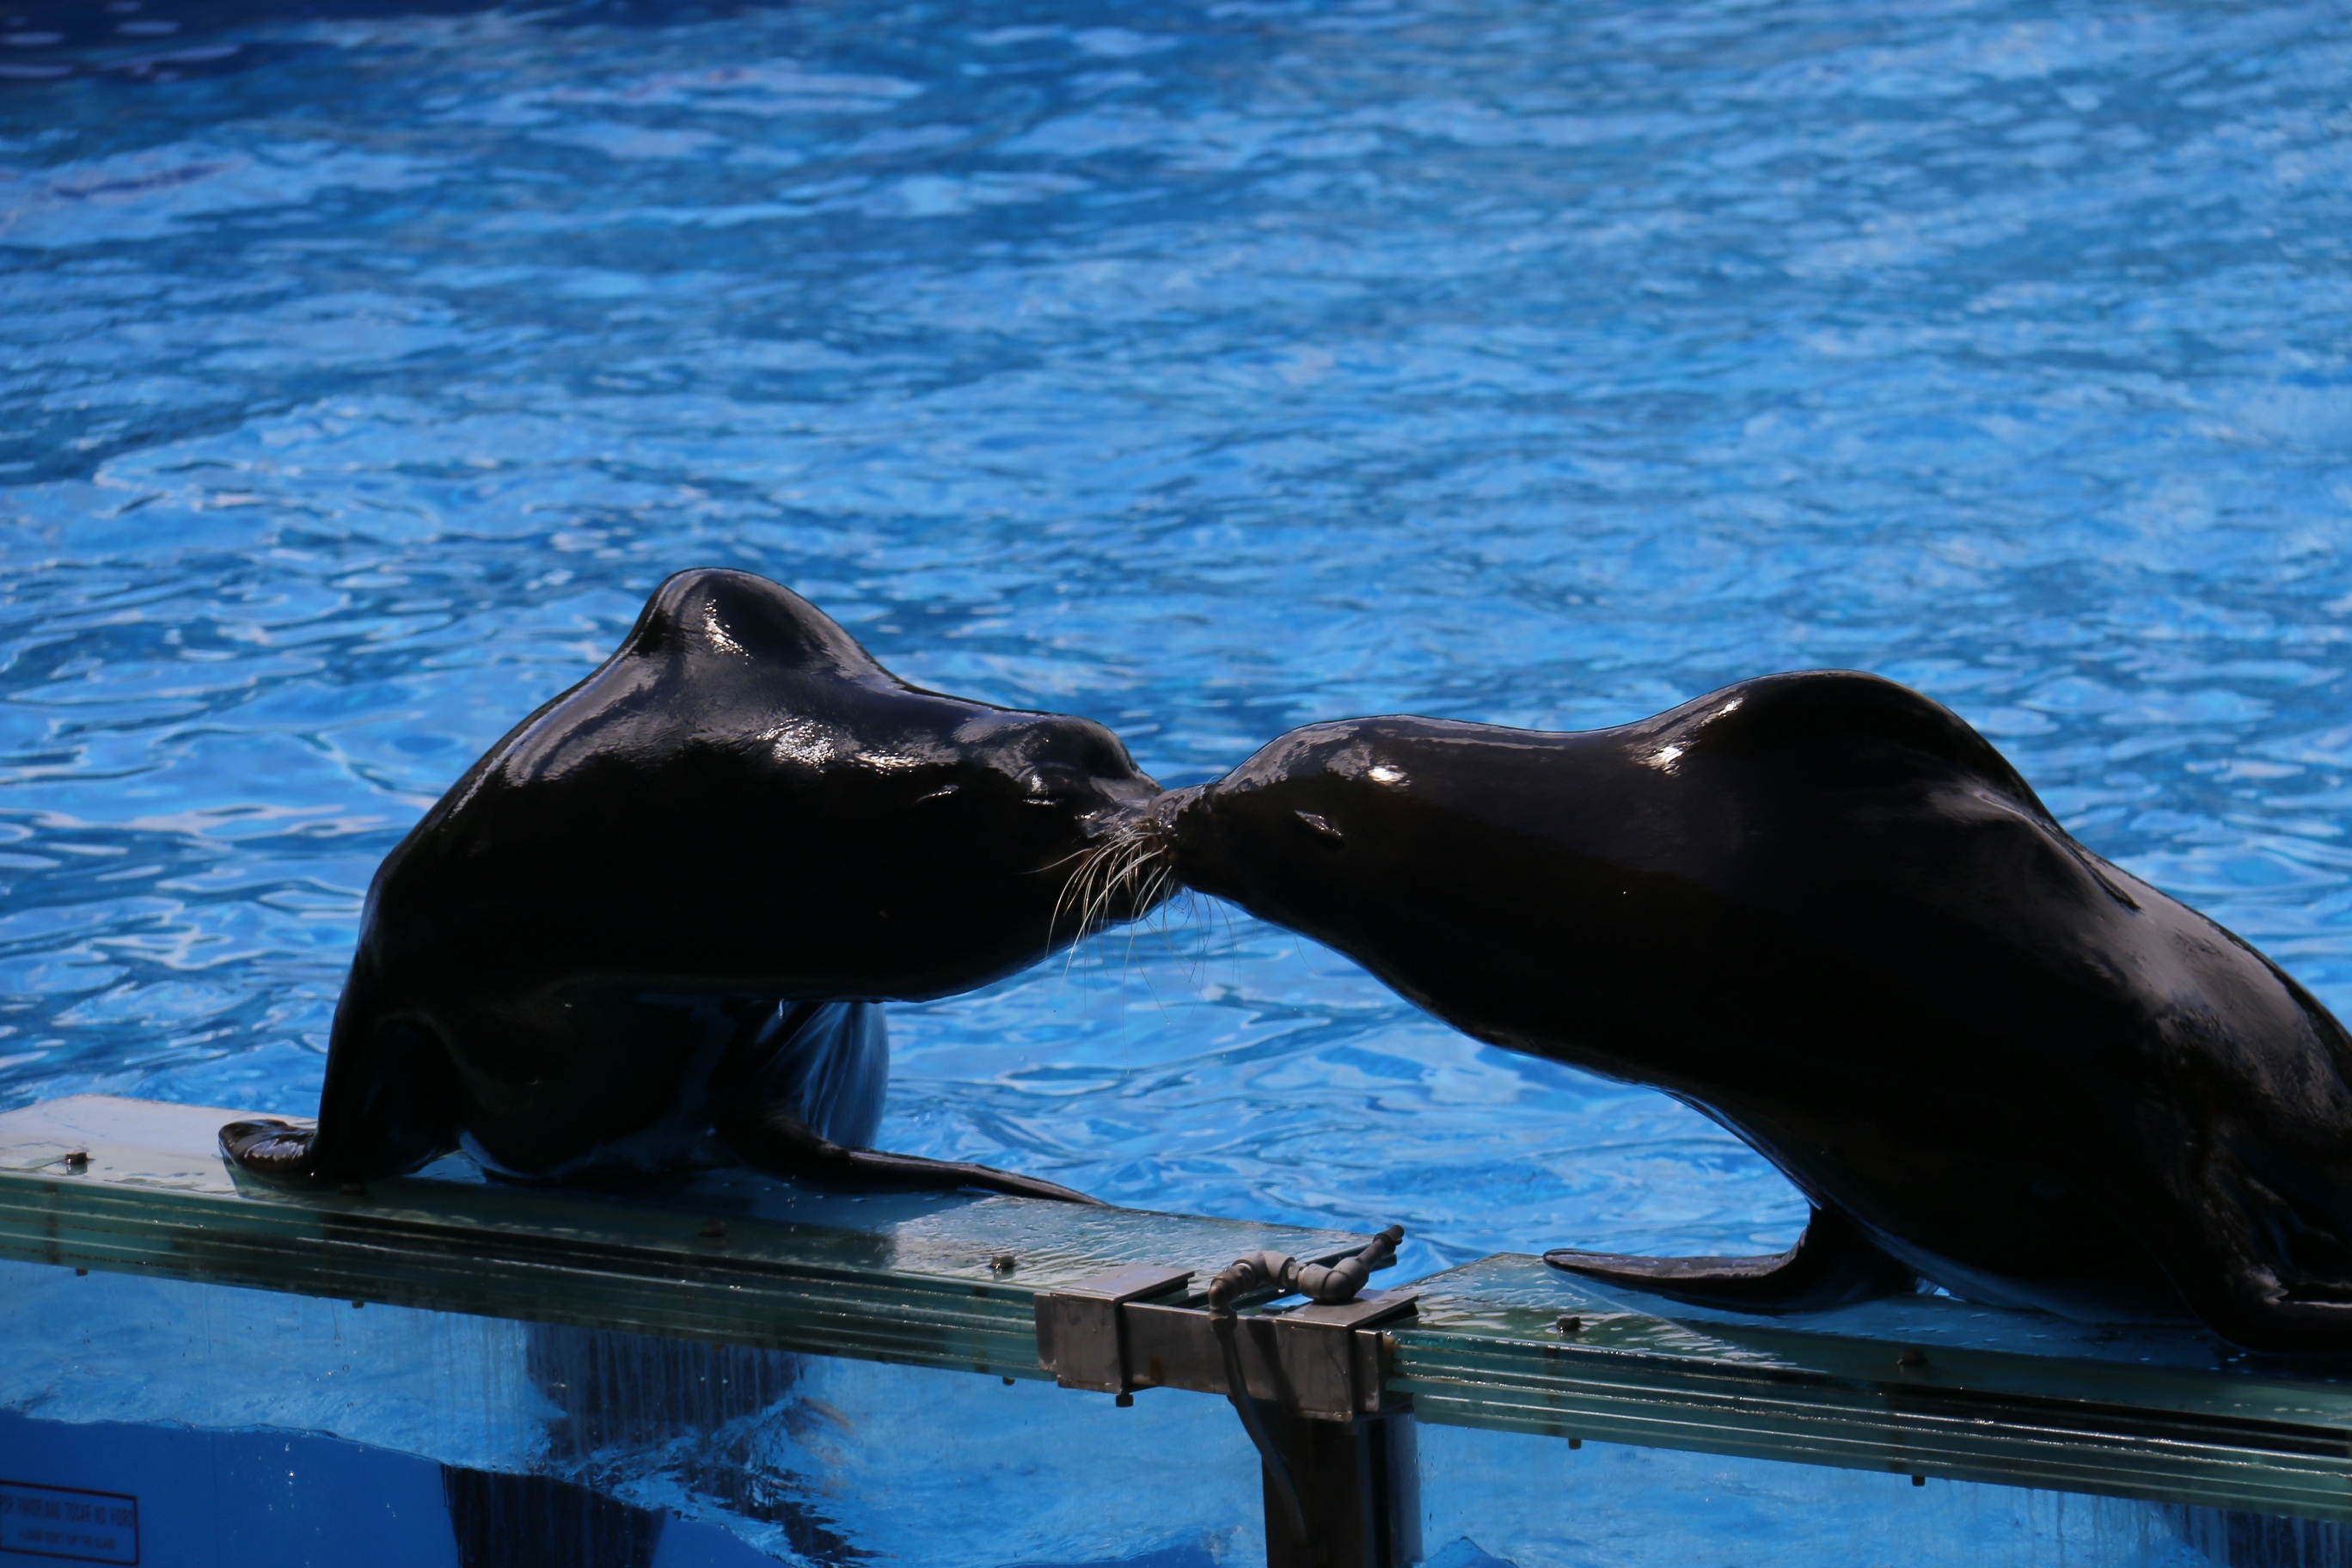
sea, ocean, love, biology, training, kiss, mammal, blue, sea lion, vertebrate, whale, dolphin, marine mammal, killer whale, aqua show, marine biology, whales dolphins and porpoises, common bottlenose dolphin, short beaked common dolphin